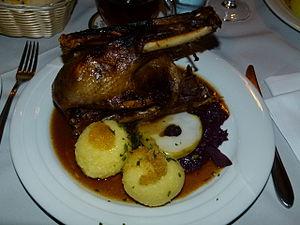
La Saint-Martin est célébrée le 11 novembre en souvenir de saint Martin. La date correspond à la mise au tombeau de saint Martin le 11 novembre 397. En Europe centrale, la Saint-Martin s’accompagne de nombreuses traditions parmi lesquelles on trouve la dégustation de l’oie de la Saint-Martin, la retraite aux flambeaux et les chants de la Saint-Martin.